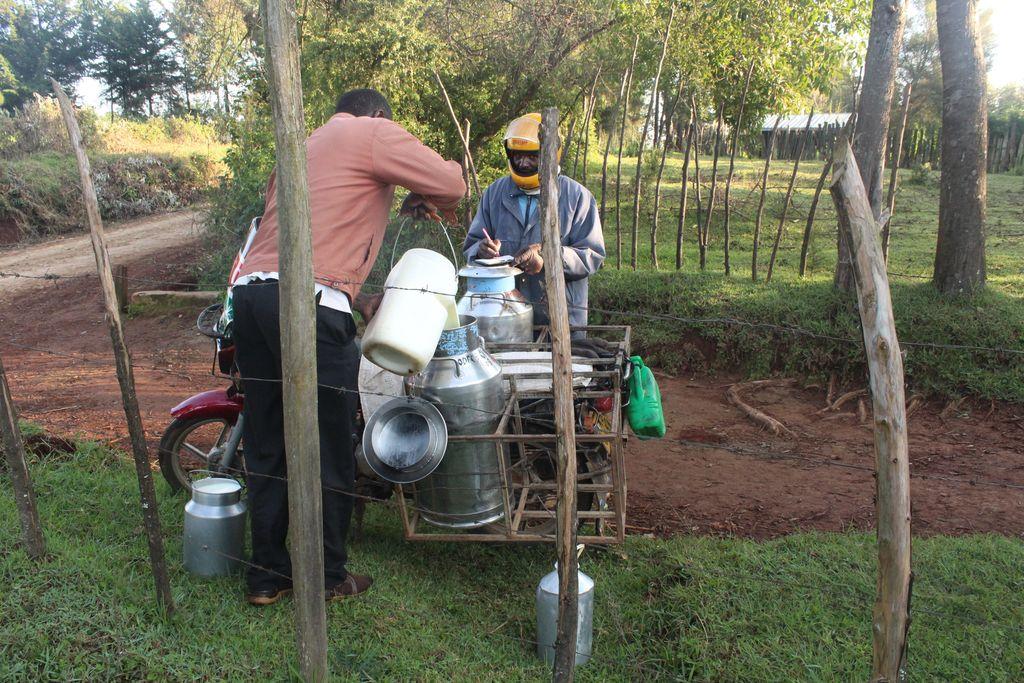
hii inaonyesha usafirisaji wa mazao ya wakulima haswa maziwa kutumia piki piki, mkulima nanaonekana kupeana mazimwa kwa huyo ambaye anachukua maziwa nakupeleka katika kituo cha kuuzia maziwa, hawa watu wanaonekana kuwa wanaongeleshana na mwingine kupima maziwa.